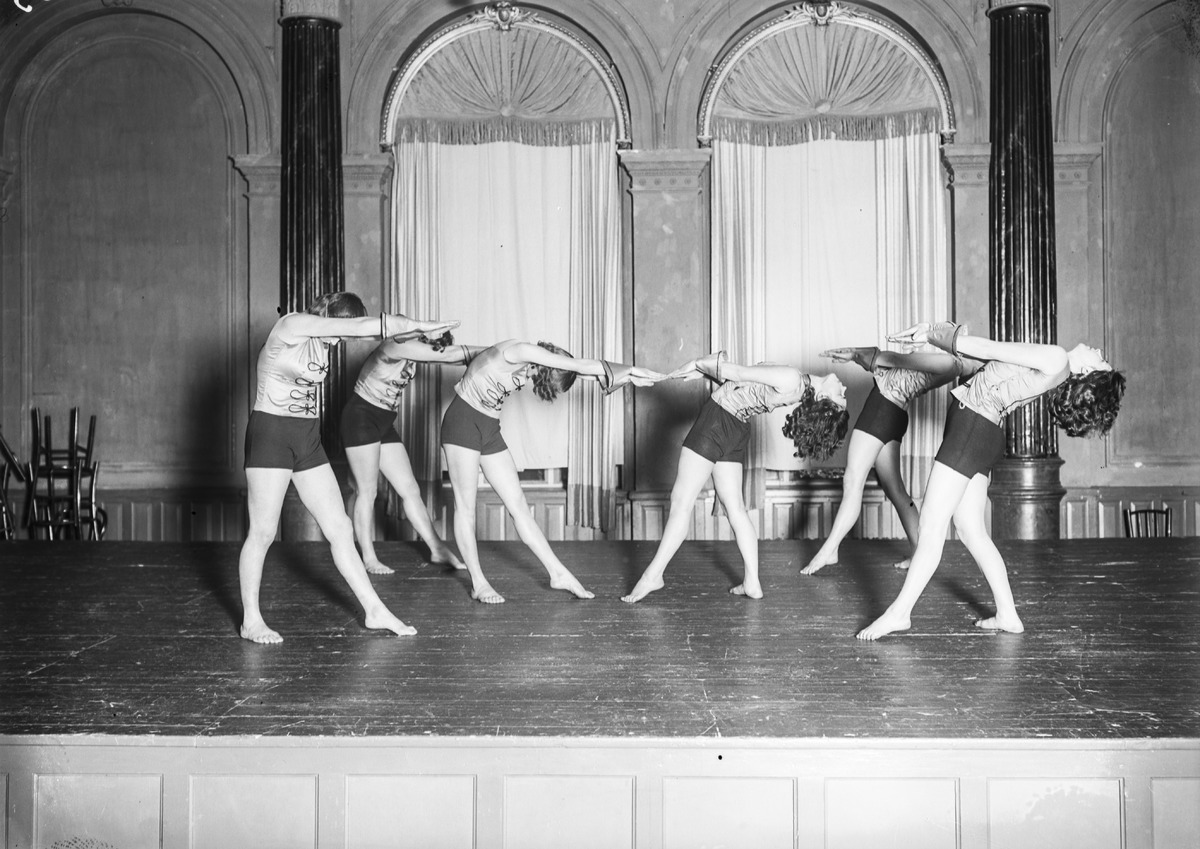
Oulun naisvoimistelijoiden 25-vuotisjuhlan voimisteluesitys
Gymnastics show at the 25th anniversary party of Oulu's Female Gymnasts' Organisation
sisällön kuvaus: Oulun naisvoimistelijoiden 25-vuotisjuhlan voimisteluesitys 13.11.1931. content description: Gymnastics show at the 25th anniversary party of Oulu's Female Gymnasts' Organisation on November 13, 1931.
Vuosi: 1931
Paikka: Suomi, Oulu, Suomi, Pohjois-Pohjanmaa, Oulu
Aiheet: sisäkuva; toiminta; esitykset; merkkipäivät; naiset; shows; women; anniversary